King Khalid International Airport

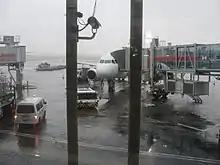
An airbridge connected to an Airbus A320

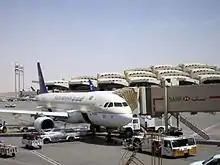
A Saudia Airbus A320 at the gate

Centrally located in the passenger terminal complex, between the Royal Pavilion and the mosque is the air traffic control tower standing at high. Twr Freq. 118.6E & 118.8W. GND 121.6. CD 121.8. Riyadh Dept. 120.0 Riyadh Approach 126.0